Cincinnati Reds

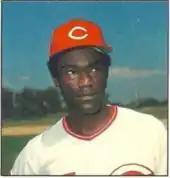
George Foster slugged 52 home runs in 1977, earning the NL MVP award.

In the 1975 season, Cincinnati clinched the NL West with 108 victories before sweeping the Pittsburgh Pirates in three games to win the NL pennant. They went on to face the Boston Red Sox in the World Series, splitting the first four games and taking Game 5. After a three-day rain delay, the two teams met in Game 6, considered by many to be the best World Series game ever. The Reds were ahead 6–3 with five outs left when the Red Sox tied the game on former Red Bernie Carbo's three-run home run, his second pinch-hit, three-run homer in the series. After a few close calls both ways, Carlton Fisk hit a dramatic 12th-inning home run off the foul pole in left field to give the Red Sox a 7–6 win and force a decisive game 7. Cincinnati prevailed the next day when Morgan's RBI single won Game 7 and gave the Reds their first championship in 35 years. The Reds have not lost a World Series game since Carlton Fisk's home run, a span of nine straight wins.